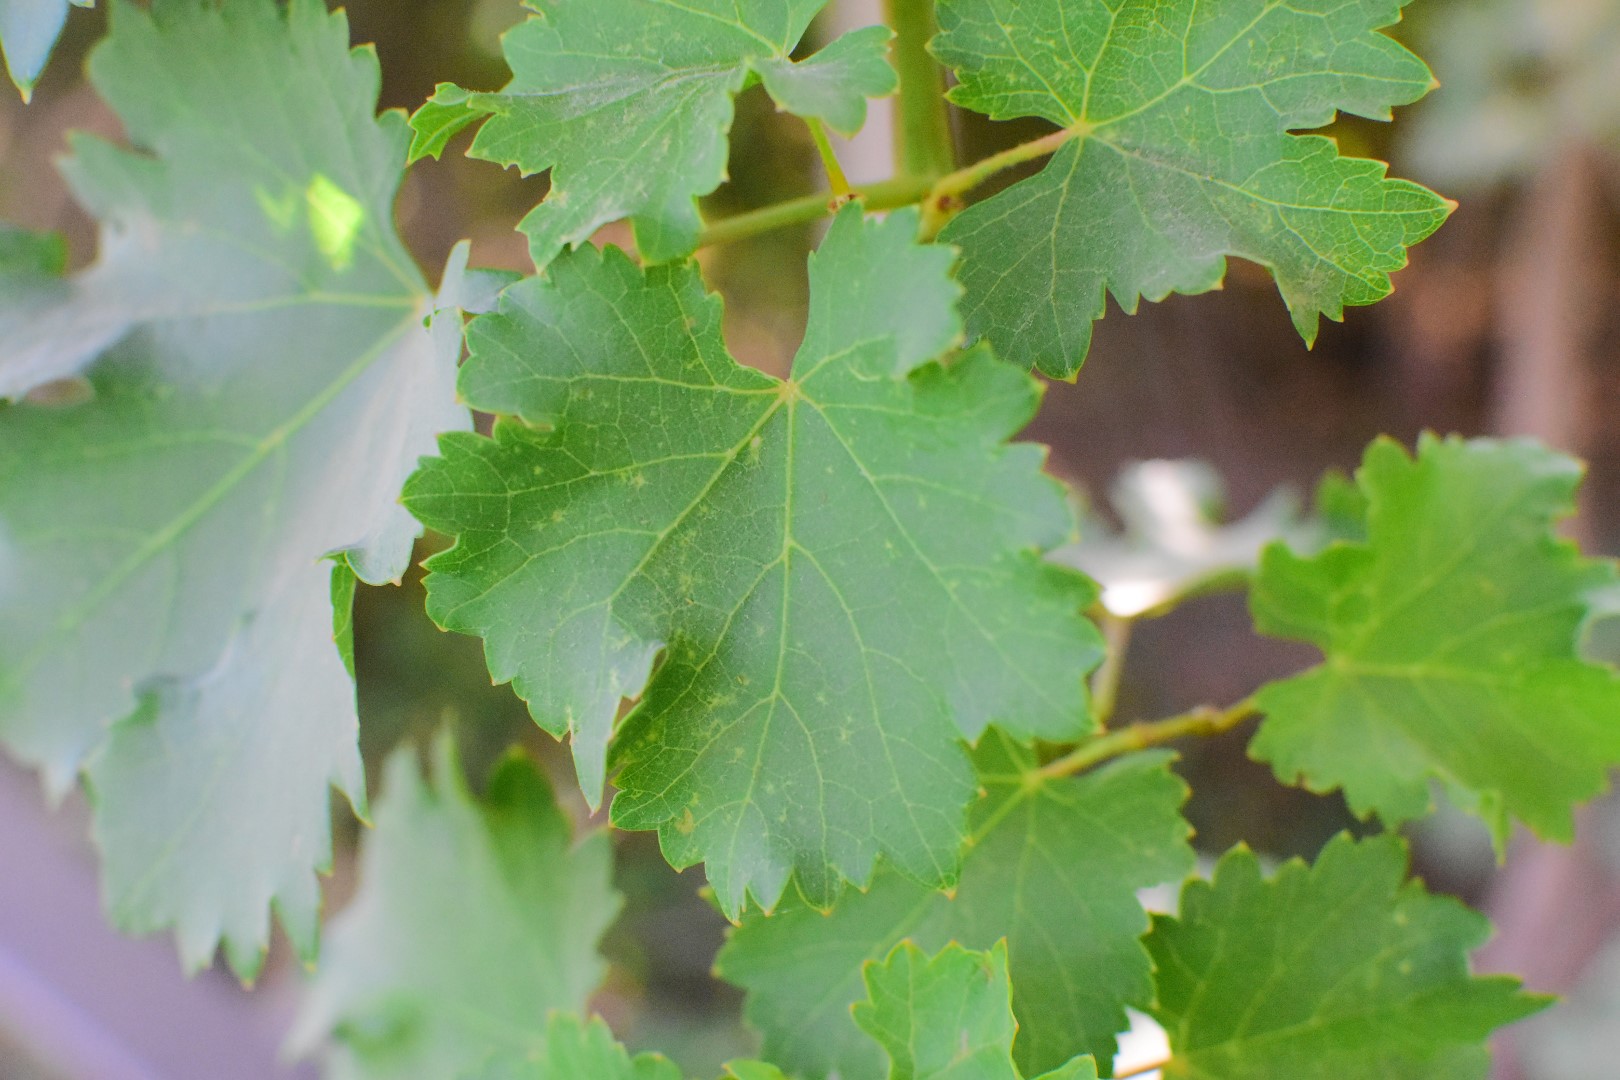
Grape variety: Deas Al-Annz